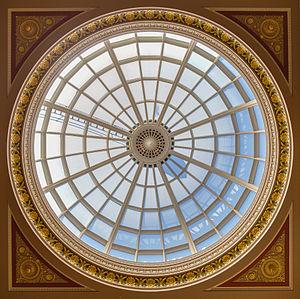
Coupole du hall d'entrée de la National Gallery à Londres, Royaume-Uni. Bosanski: Kupola ulazne dvorane (također poznate kao Dvorana stepeništa), Nacionalna galerija, London (Engleska). Čeština: Dóm ve vstupní hale Národní galerie, Londýn Anglie Magyar: A londoni National Gallery bejárati csarnokának kupolája Italiano: Cupola del salone di ingresso della National Gallery di Londra. 한국어: (영국) 런던 내셔널 갤러리 현관 홀(또는 계단 홀)의 반구형 지붕. 내셔널 갤러리는 1824년에 설립되었으며, 13세기 중엽에서 1900년까지의 2,300점이 넘는 그림들을 소장하고 있다. 런던 트라팔가 광장에 위치한 현재의 건물은 내셔널 갤러리를 수용하는 세 번째 건물이며, 1884년부터 1887년까지 윌리엄 윌킨스가 설계하였다. 현관 홀은 1884년에서 1887년 사이에 존 테일러 경이 설계하였다.